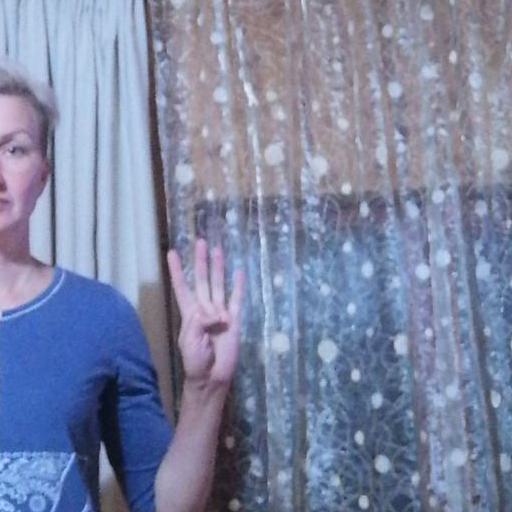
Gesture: four